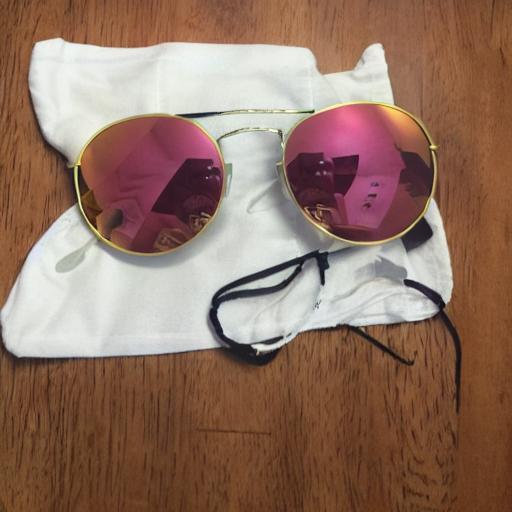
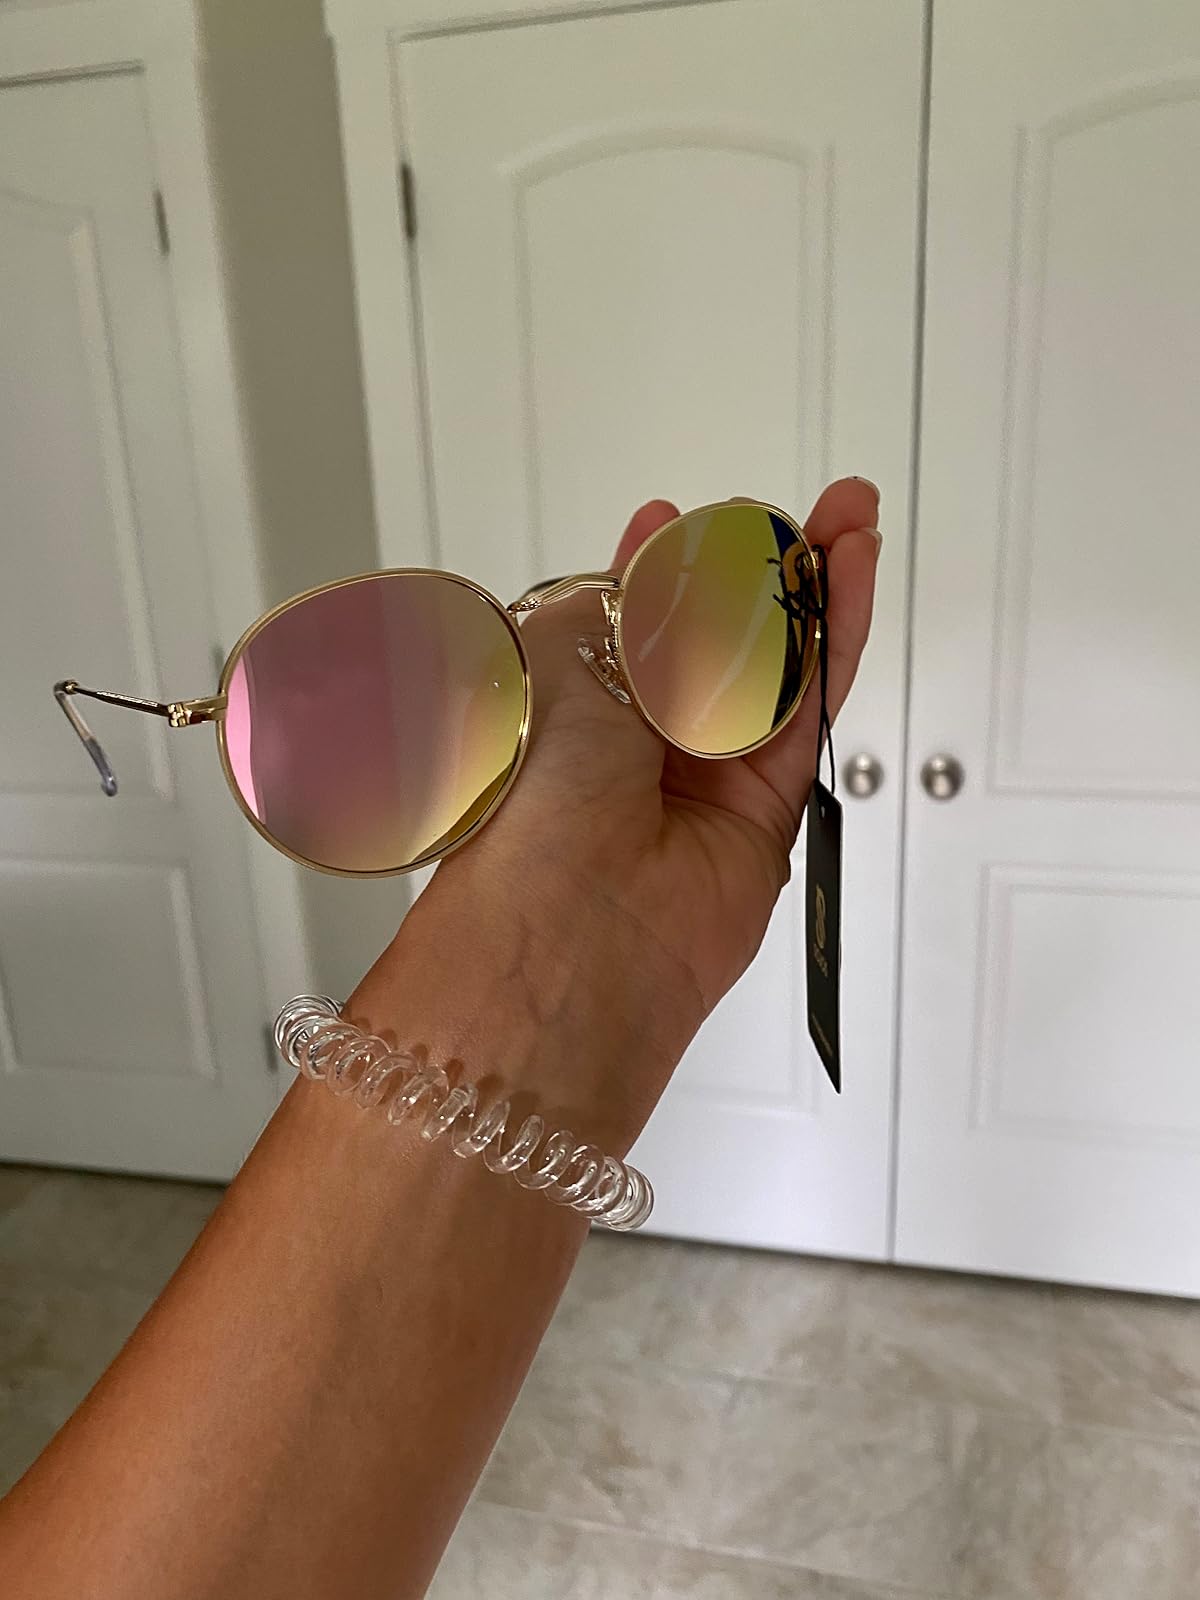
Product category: accessories_sunglasses
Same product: no